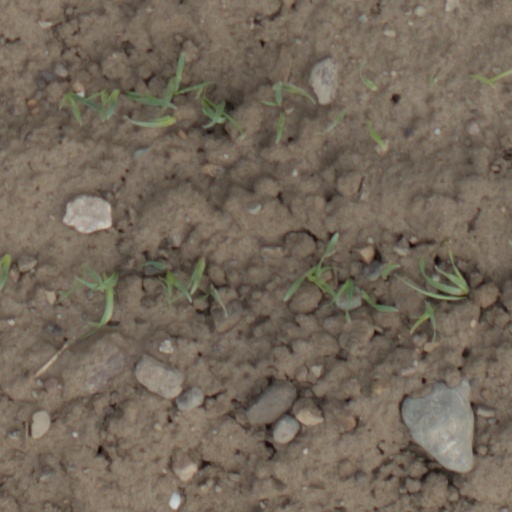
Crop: wheat